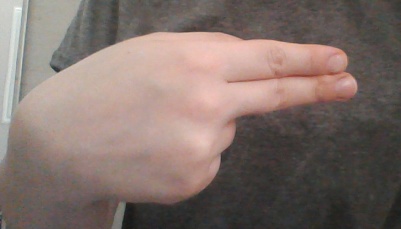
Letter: ain